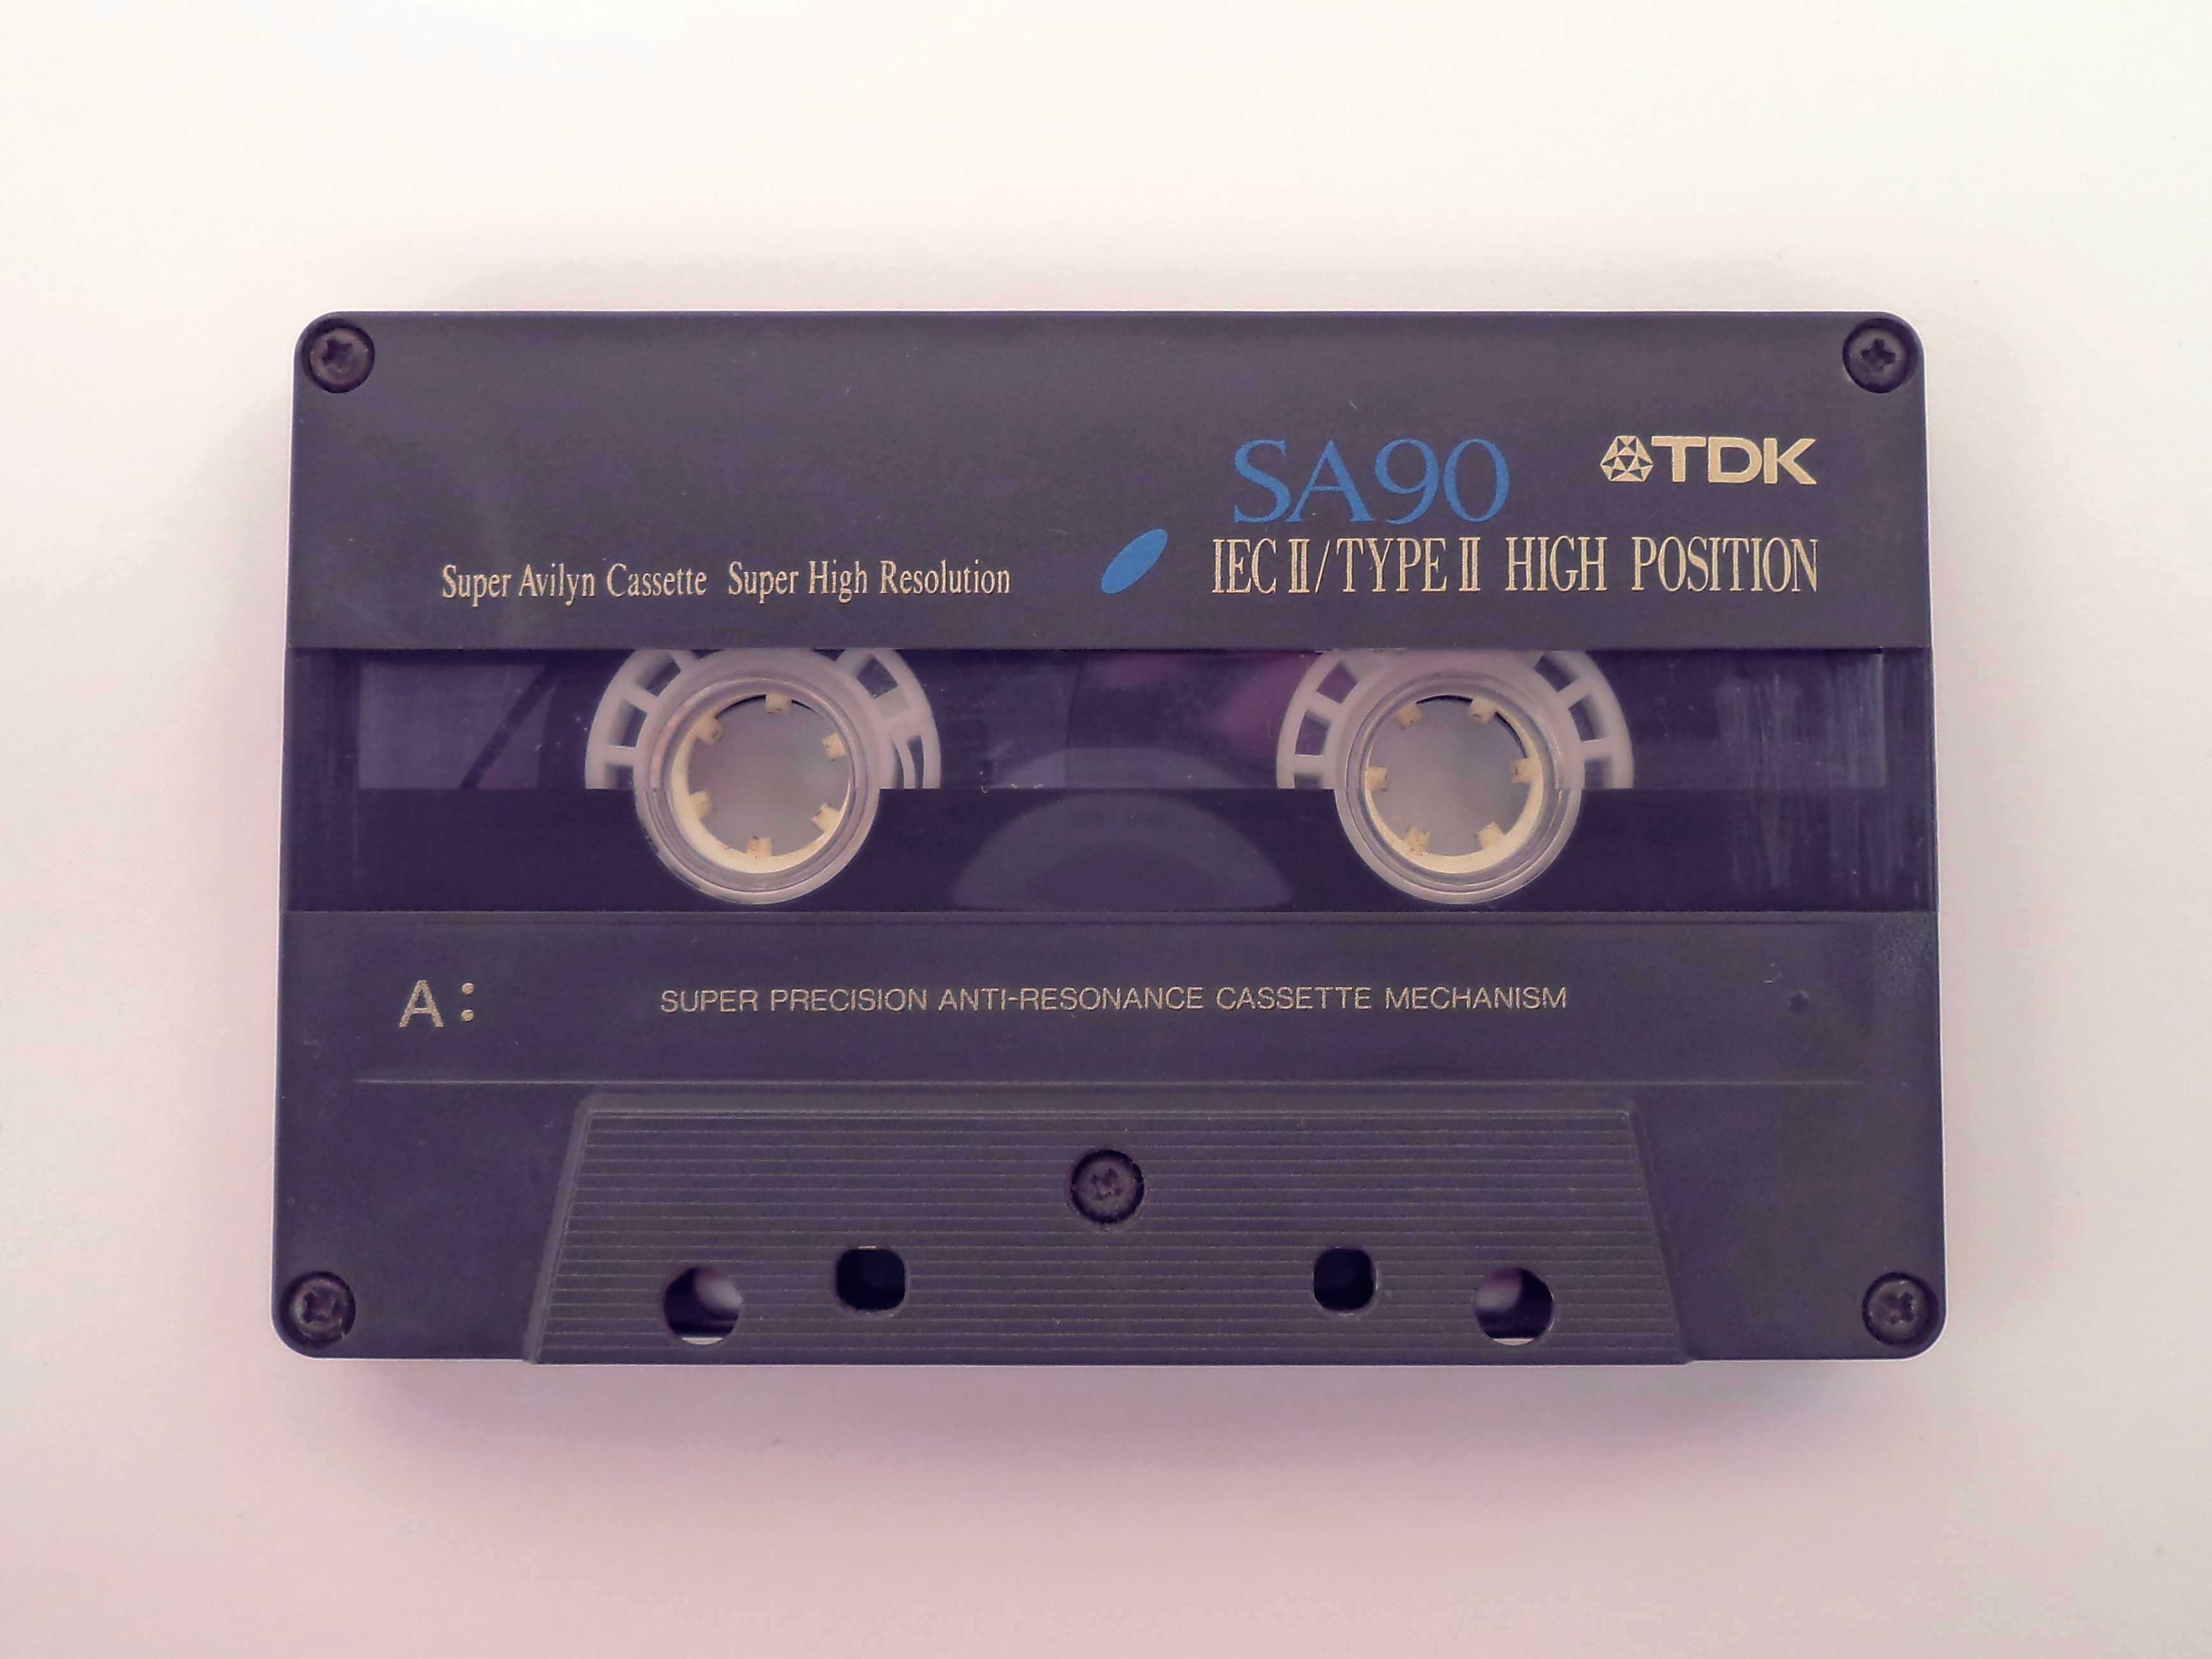
music, old, musical instrument, multimedia, audio cassette, compact cassette, electronic instrument